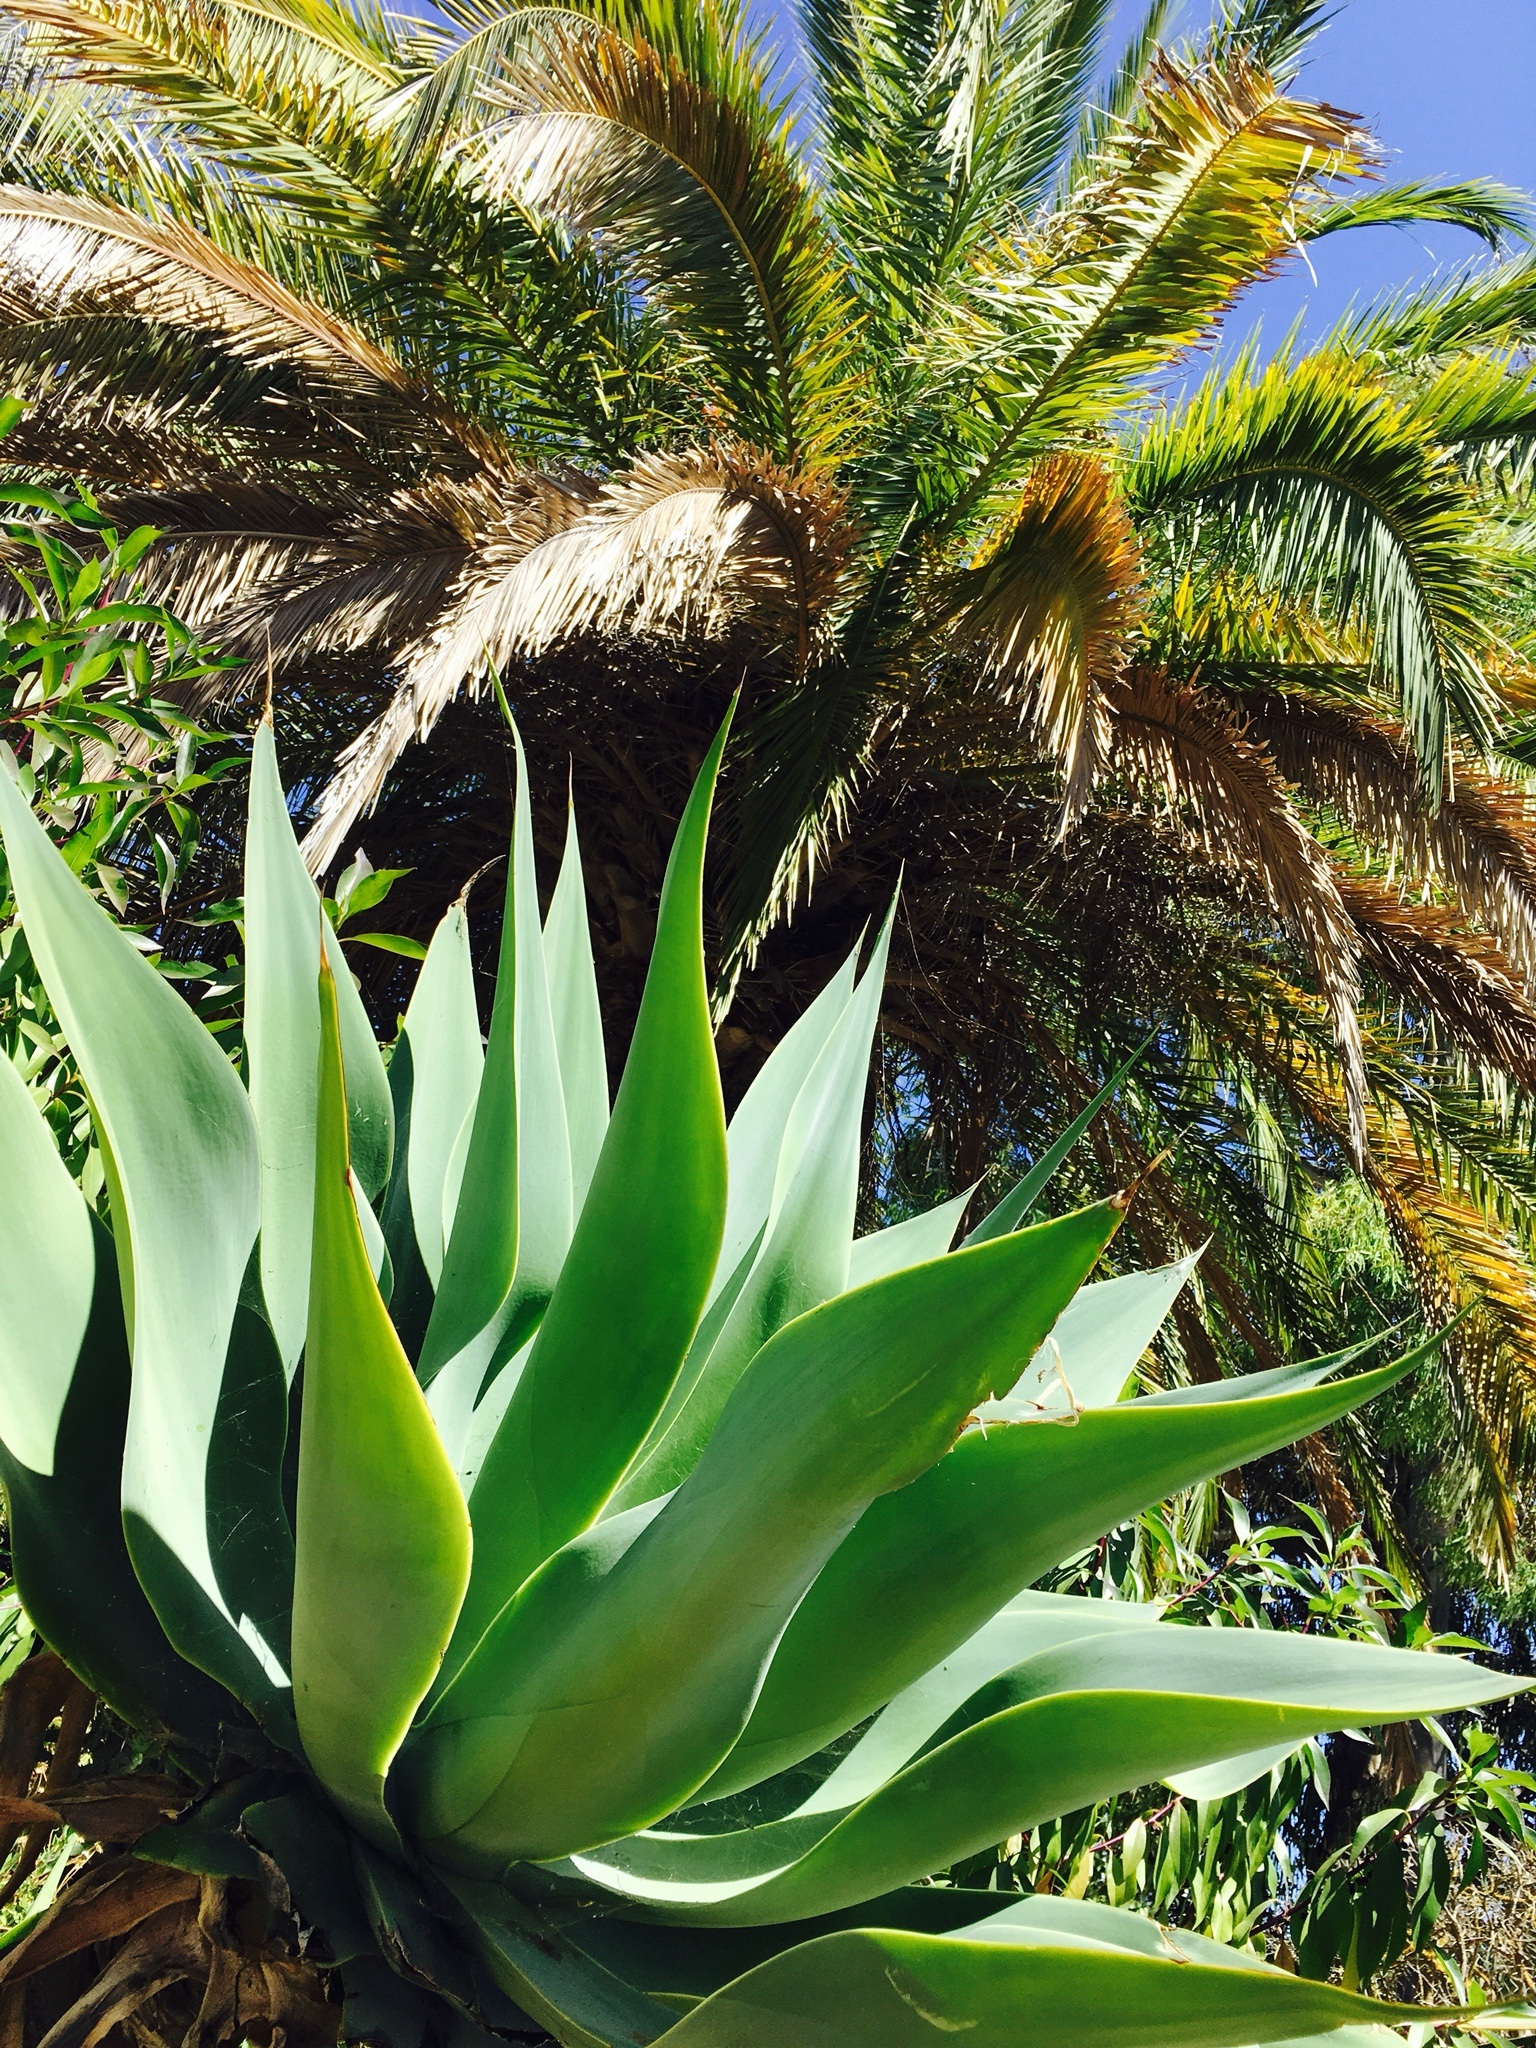
nature, plant, palm tree, flower, palm, factory, botany, succulent, garden, juicy, flora, aloe, portugal, agave, algarve, flowering plant, land plant, arecales, palm family, agave azul